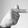
ASL letter: T